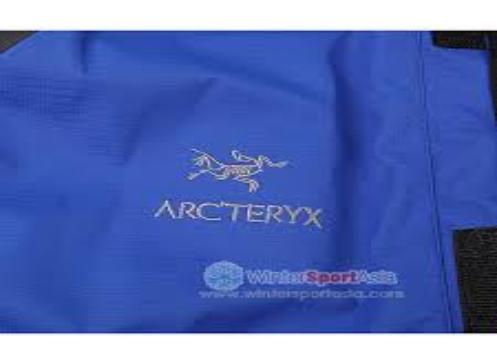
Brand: Arc'teryx
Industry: Clothes